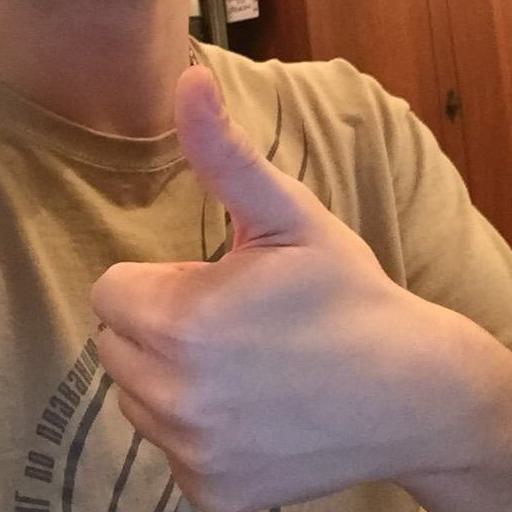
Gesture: like